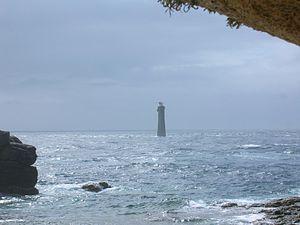
Ouessant, France - Phare du Nividic Italiano: Ouessant, France, Pharo di Nividic
Cet article recense les immeubles protégés au titre des monuments historiques en 2017, en France.